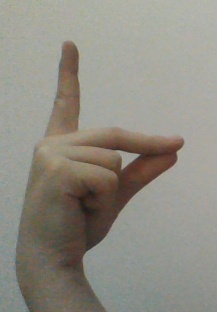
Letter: ta